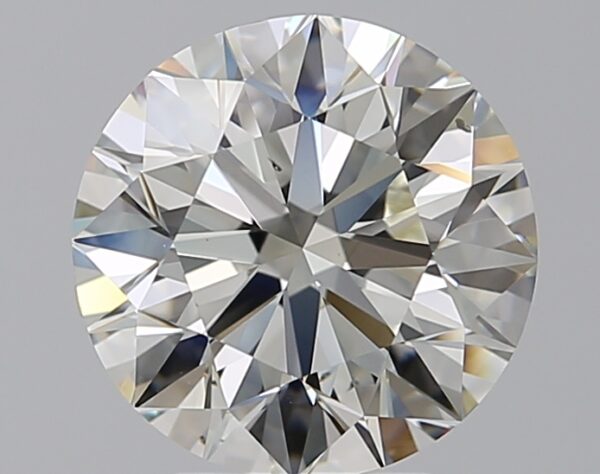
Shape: round
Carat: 3.39
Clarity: SI1
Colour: J
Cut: EX
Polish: EX
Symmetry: EX
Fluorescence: M
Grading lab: GIA
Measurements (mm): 9.46 x 9.52 x 6.01